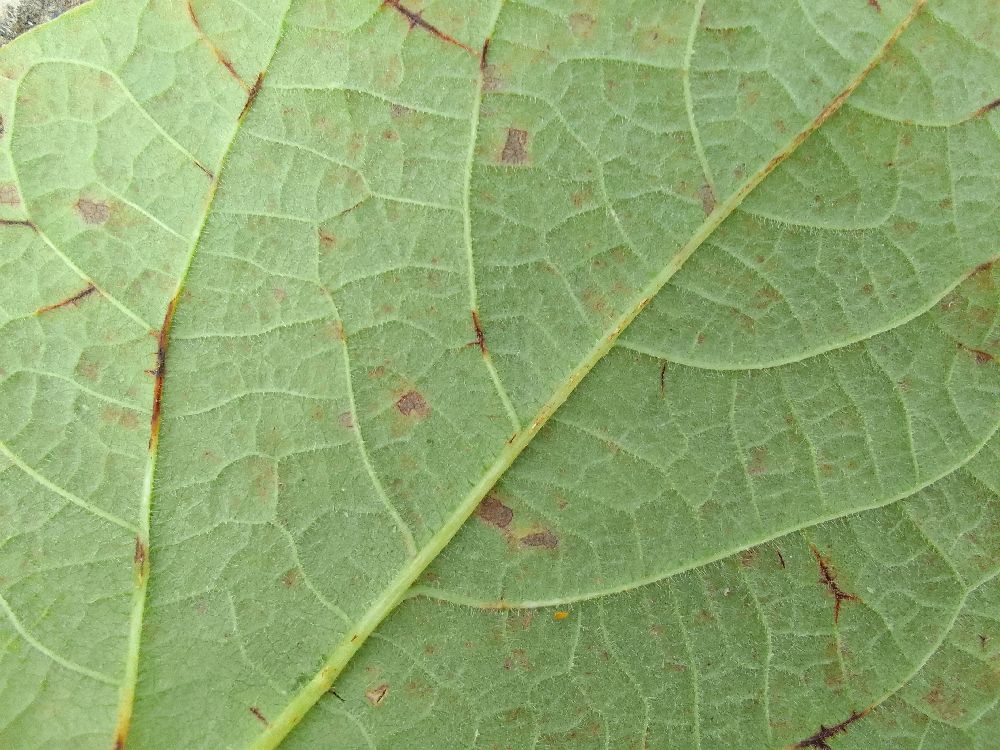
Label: anthracnose